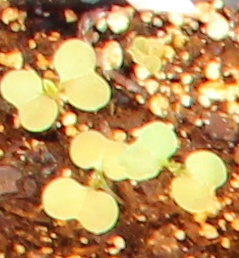
Label: Canola